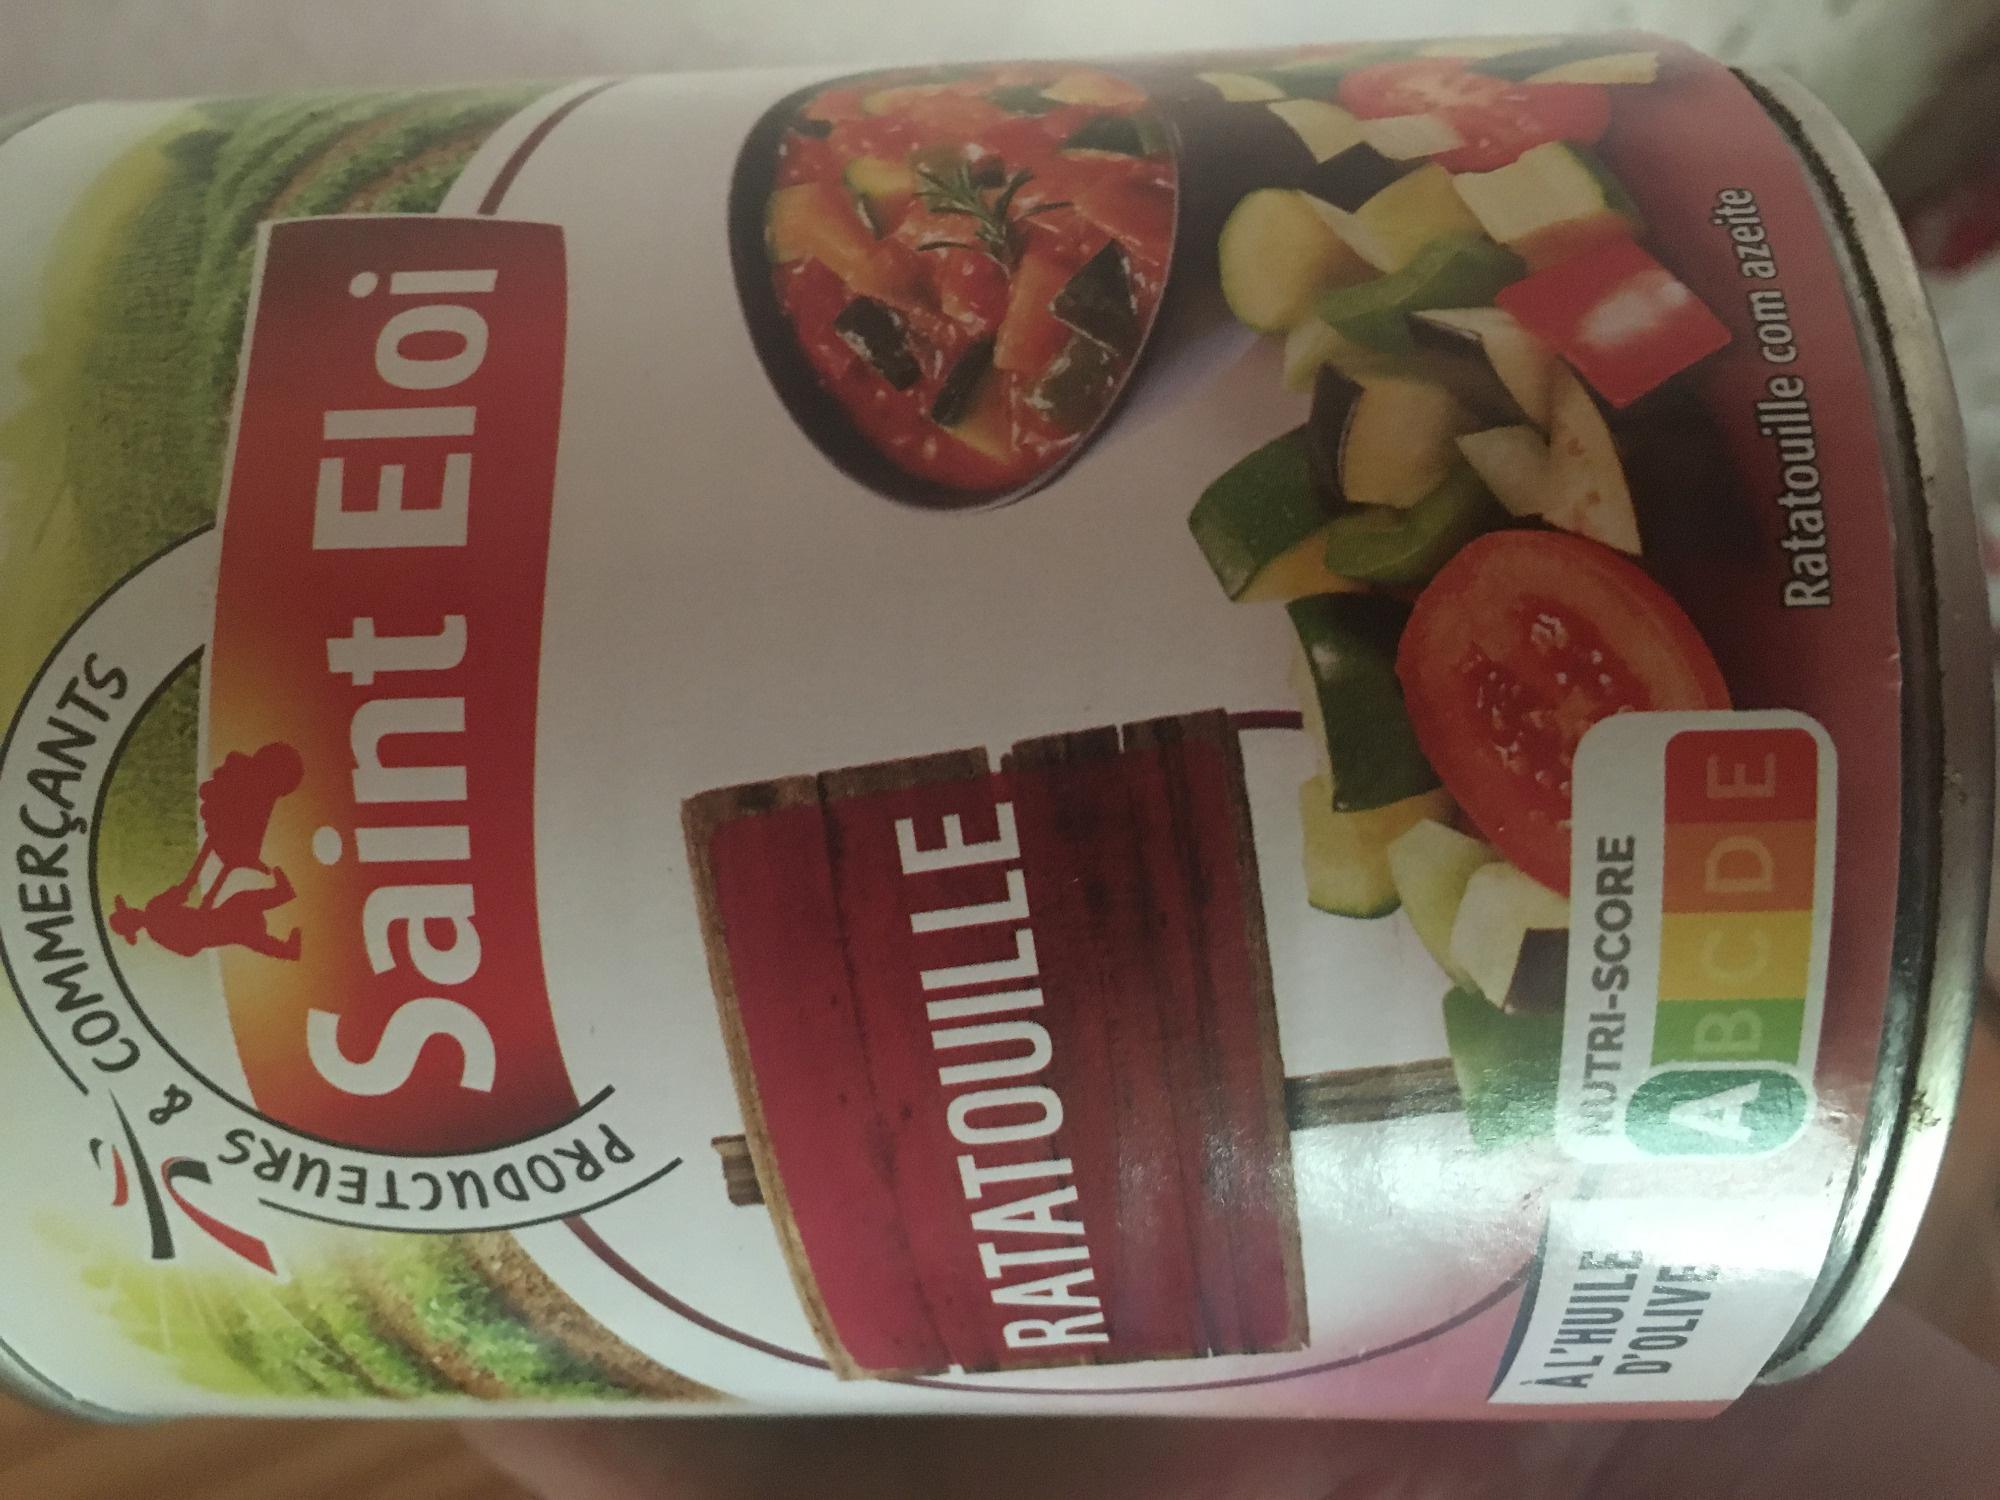
Nutri-Score label: nutriscore-a